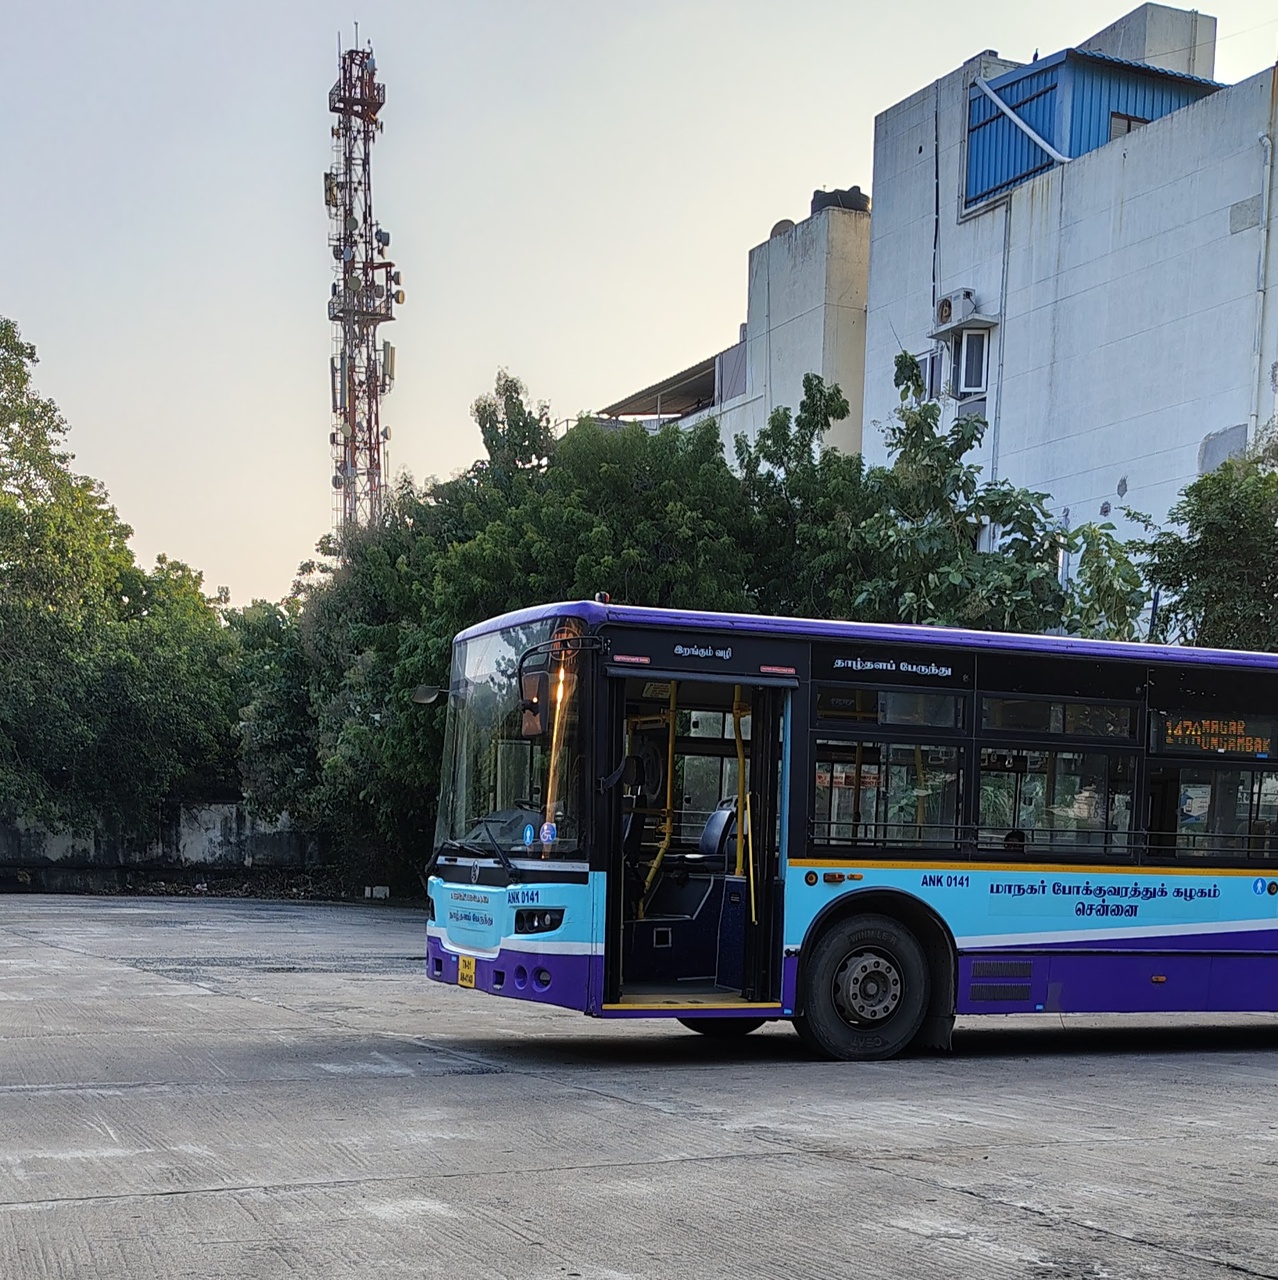
An Ashok Leyland Low Floor Bus plying for the 147A route from JJ Nagar East Bus Terminus to T.Nagar